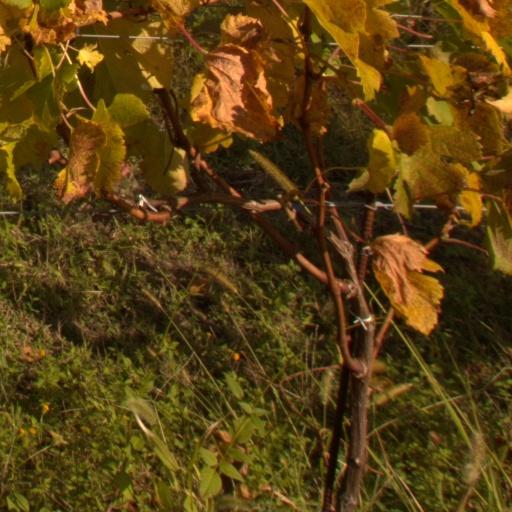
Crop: grape